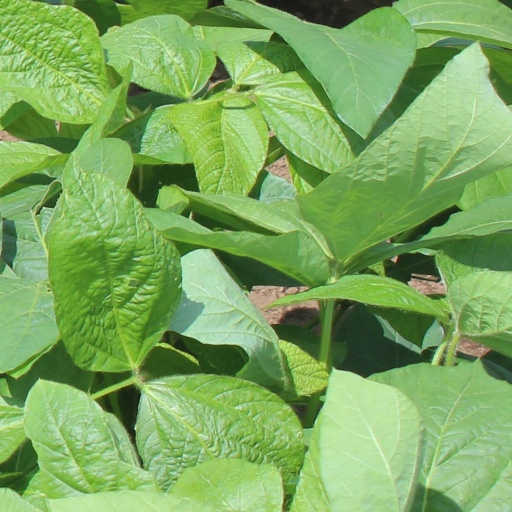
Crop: soybean